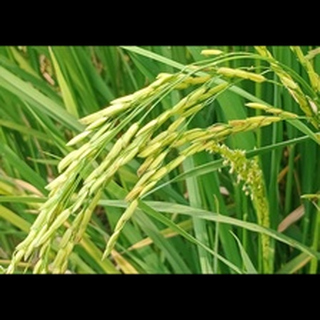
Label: healthy_rice